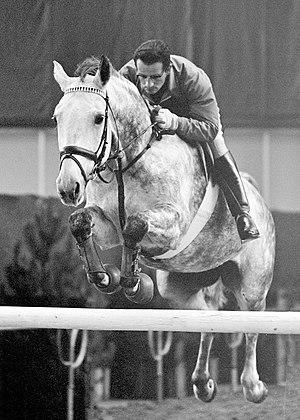
Hans Günter Winkler, né le 24 juillet 1926 à Barmen et mort le 9 juillet 2018 à Warendorf, est un cavalier allemand de saut d'obstacles.